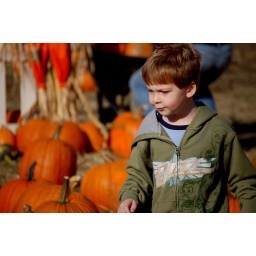
My son contemplating the endless field of pumpkins in Burlington, Washington.